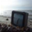
Label: television